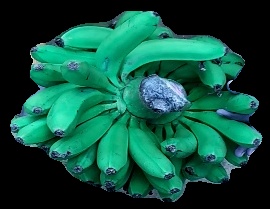
Variety: pachbale
Grade: grade1